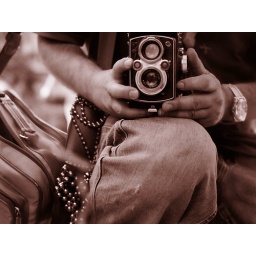
reflected in a mirror on the street